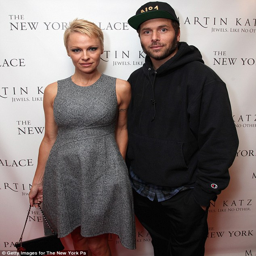
proper attire : meanwhile , person showed off her bronzed skin in a cute grey dress